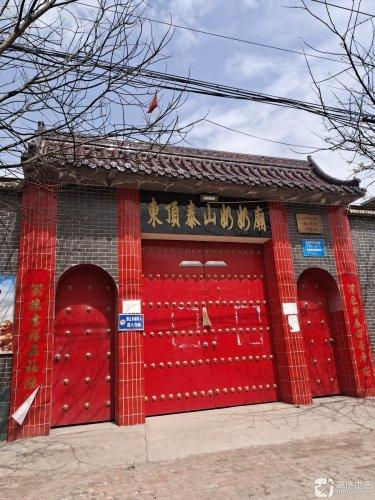
地标名称：东顶泰山奶奶庙
所在城市：邢台市·威县